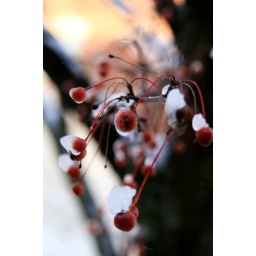
tree over my balcony